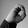
ASL letter: O